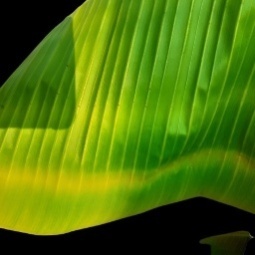
Label: Sulphur